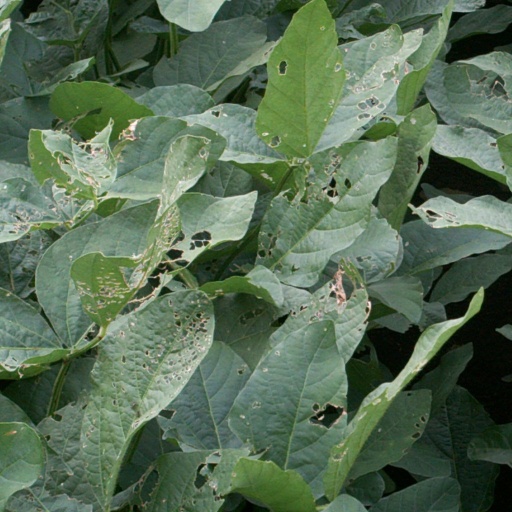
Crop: soybean